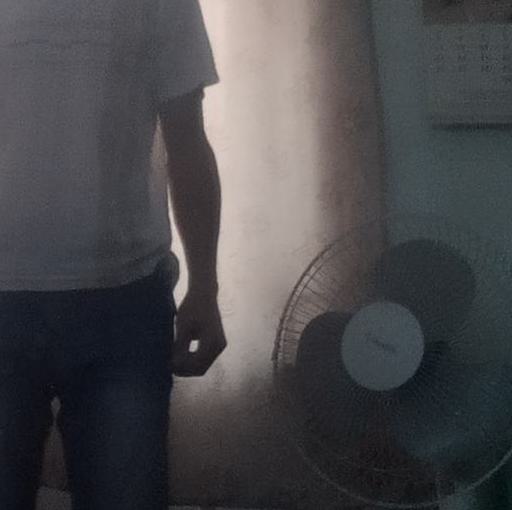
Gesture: no_gesture